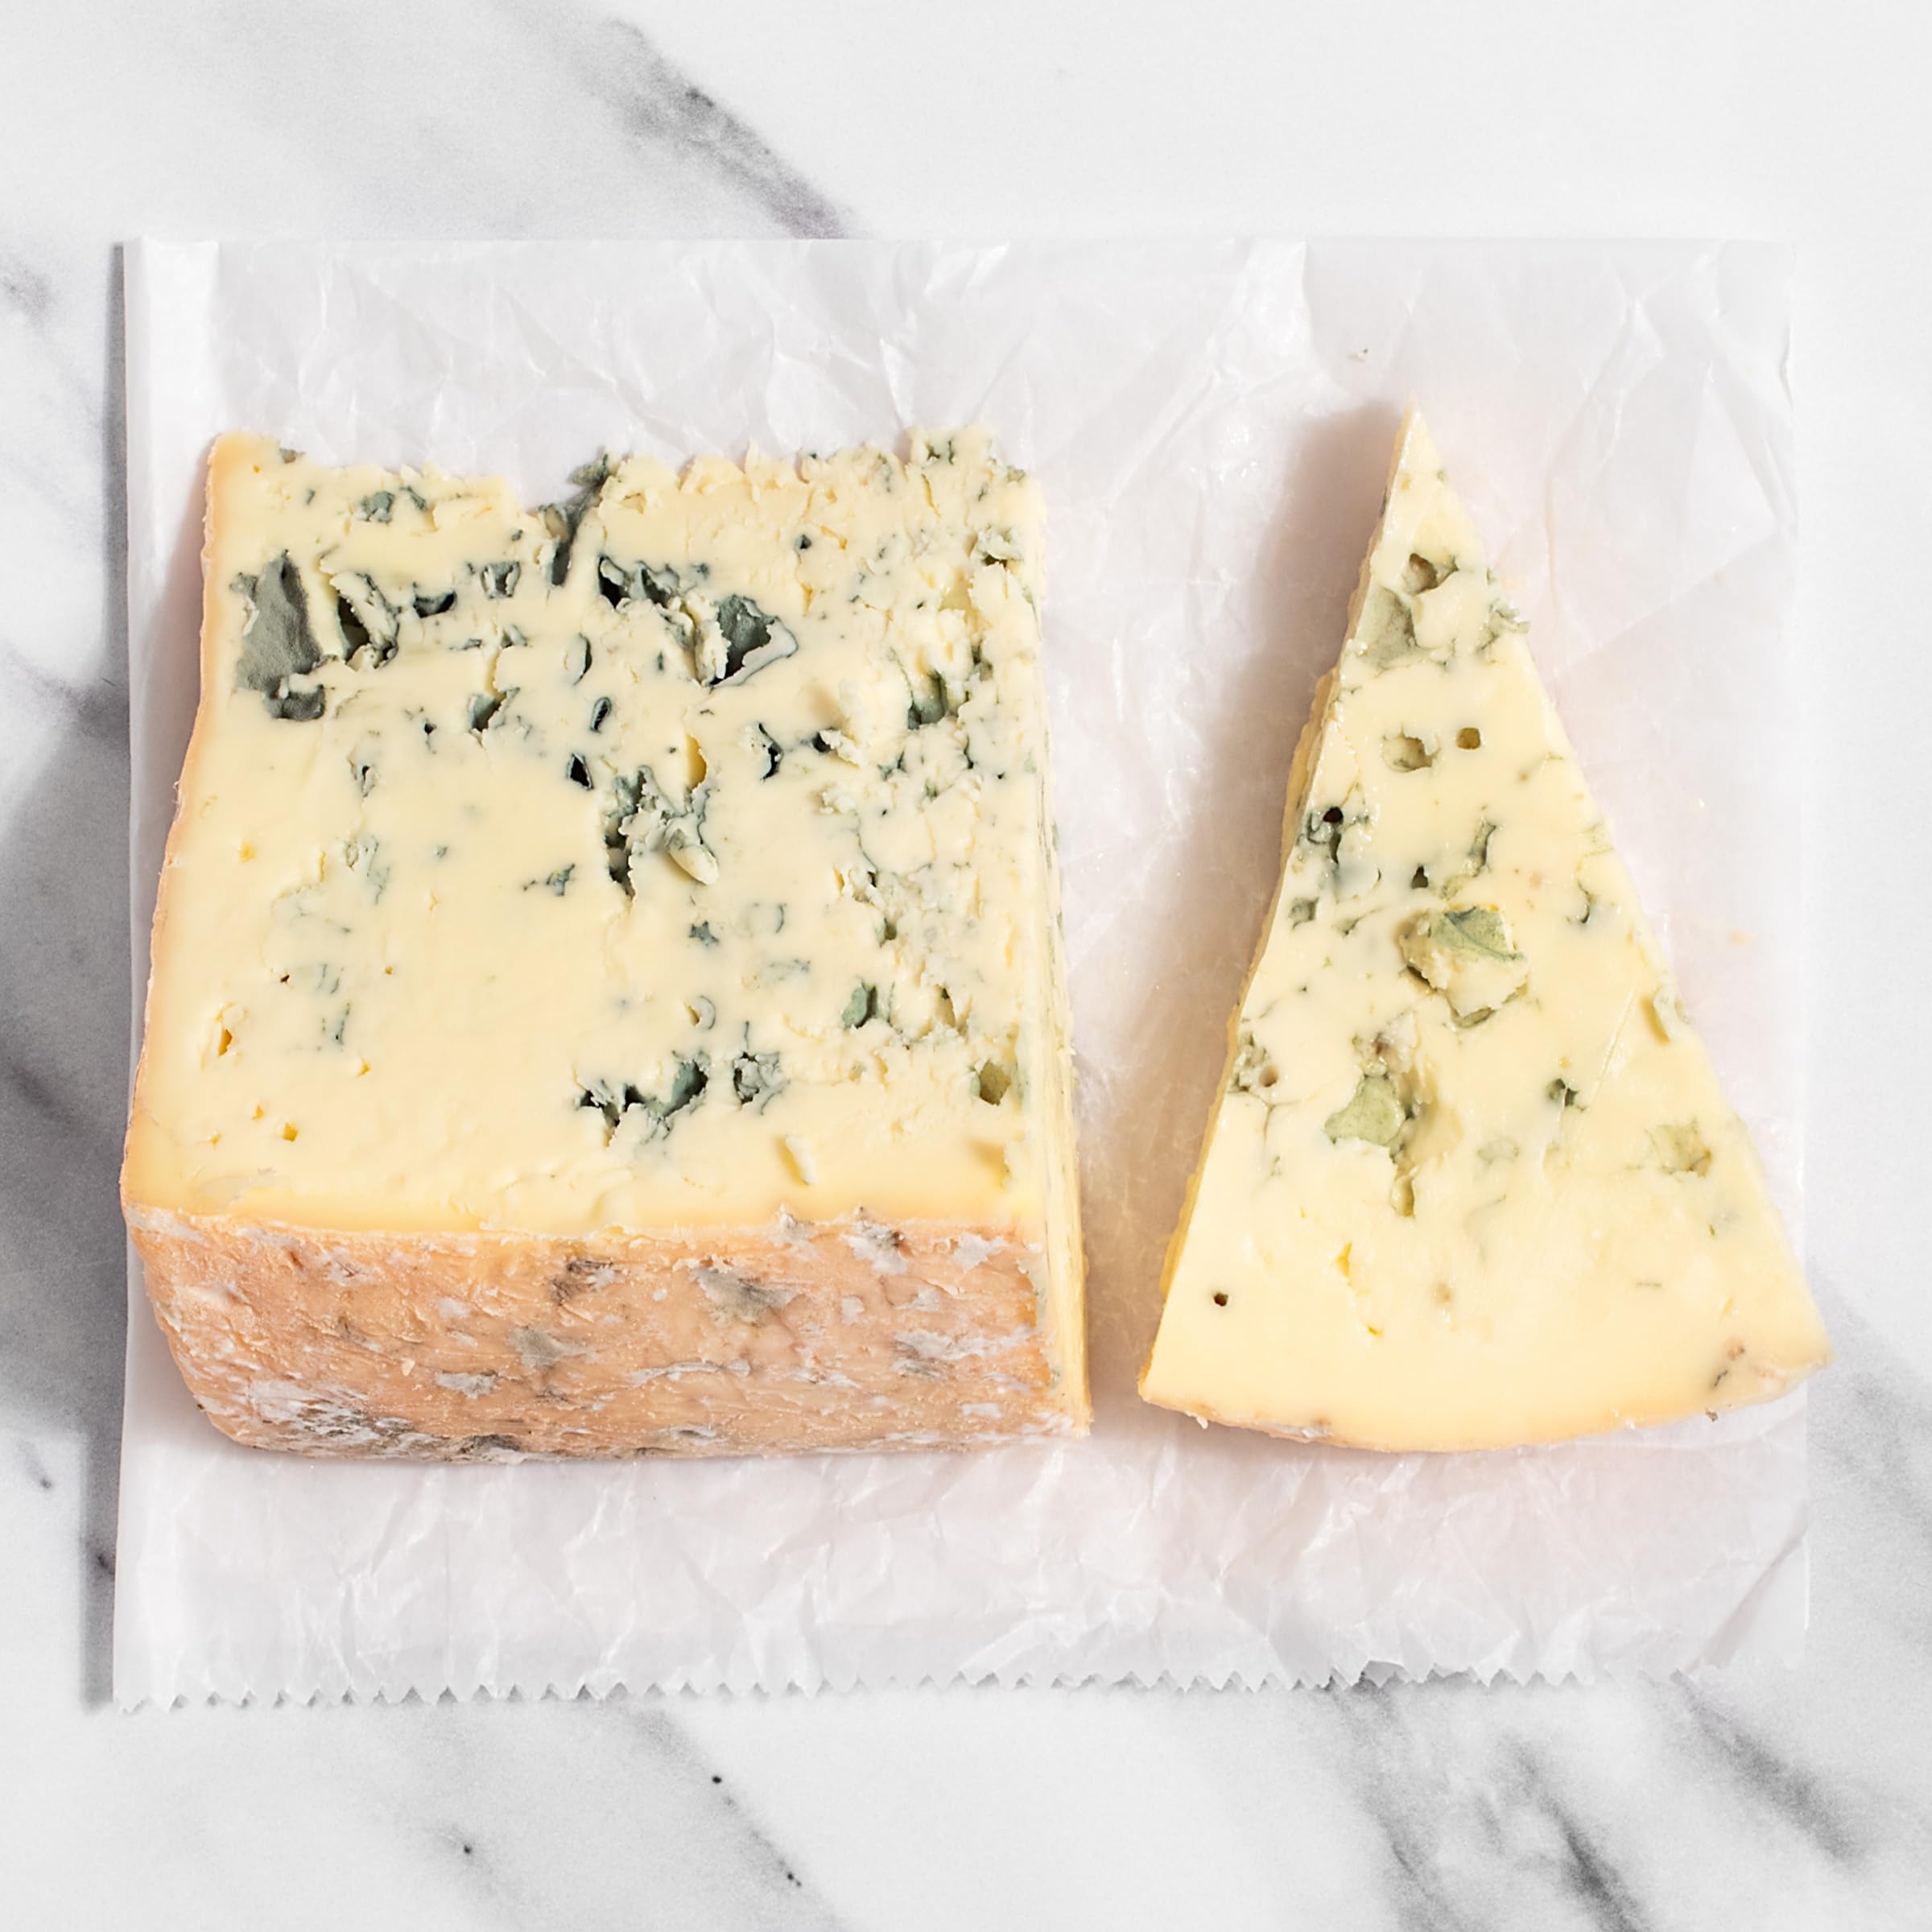
Item Name: igourmet Eclectic International Cheese Assortment - Handpicked Cheeses with Accompaniments and Crackers for Gourmet Delights - Unique Selection of Gouda, Cheddar, Murcia al Vino, and More!
Bullet Point 1: DELIGHT IN GLOBAL GOURMET INDULGENCE: Take your taste buds on a journey with our Eclectic International Cheese Assortment! This carefully curated collection features a unique lineup of cheeses that celebrate flavors from across the world, including Taleggio Naturale, Green Island Blue, Cheddar with Caramelized Onion, Murcia al Vino, Pear and Apple Wensleydale, Deer Creek Rattlesnake Cheese, and Wooly Wooly Cheese with Everything Seasoning.
Bullet Point 2: CULINARY JOURNEY THROUGH DISTINCT FLAVORS: This assortment brings together everything from creamy, earthy Taleggio to the heat-infused Deer Creek Rattlesnake, and the fruity tang of Pear and Apple Wensleydale
Bullet Point 3: VERSATILE ACCOMPANIMENTS FOR GOURMET PAIRINGS: . Pair these cheeses with Mini Toasts, Wafer Crackers, and a jar of Fresh Tomato Savory Jam for a full, unforgettable tasting experience. These complementary delights enhance the gourmet appeal of the cheese assortment, perfect for pairing and sharing!
Bullet Point 4: UNIQUE CHEESE EXPERIENCE FROM ACROSS THE GLOBE: Designed for both cheese enthusiasts and adventurous snackers, this collection offers a well-rounded selection of textures and flavors. From subtle to bold, this assortment has a little something for everyone, whether you’re hosting or indulging.
Bullet Point 5: EXCEPTIONAL ASSORTMENT FOR GOURMET ENTHUSIASTS: Revel in the art of curated flavors with this comprehensive collection. Each cheese, accompaniment, and cracker is meticulously selected to create a sophisticated culinary experience, making it a perfect gourmet indulgence!
Product Description: Experience Global Gastronomy Take your taste buds on a journey with our Eclectic International Cheese Assortment! This carefully curated collection features a unique lineup of cheeses that celebrate flavors from across the world, including Taleggio Naturale, Green Island Blue, Cheddar with Caramelized Onion, Murcia al Vino, Pear and Apple Wensleydale, Deer Creek Rattlesnake Cheese, and Wooly Wooly Cheese with Everything Seasoning. Diverse Taste Adventure This assortment brings together everything from creamy, earthy Taleggio to the heat-infused Deer Creek Rattlesnake, and the fruity tang of Pear and Apple Wensleydale. Pair these cheeses with Mini Toasts, Wafer Crackers, and a jar of Fresh Tomato Savory Jam for a full, unforgettable tasting experience. Perfect Pairings for Every Bite Enjoy each cheese solo or get creative by pairing them with our included accompaniments. Spread the savory Taleggio on Mini Toasts, add a touch of Fresh Tomato Savory Jam to the Cheddar with Caramelized Onion, or try the creamy Green Island Blue with a slice of apple for a fresh twist. Crafted for Cheese Lovers Designed for both cheese enthusiasts and adventurous snackers, this collection offers a well-rounded selection of textures and flavors. From subtle to bold, this assortment has a little something for everyone, whether you’re hosting or indulging. Exquisite Assortment, Unforgettable Experience Perfect for entertaining or for treating yourself to a global cheese tour, this collection promises an experience that’s rich in variety and delicious with every bite.
Value: 1.0
Unit: Count

Price: 129.99